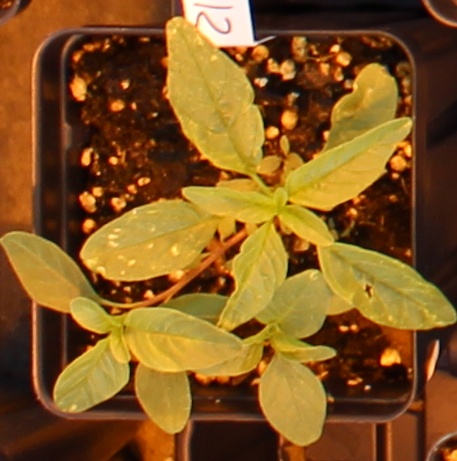
Label: Waterhemp